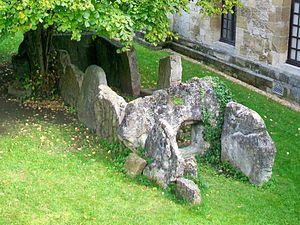
La galerie couverte découverte en 1885 sur le domaine du château de Dampont à Us (95), et transférée dans le jardin du musée Tavet-Delacour de Pontoise en 1886.
Pontoise est une commune française située en région Île-de-France, sur la rive droite de l'Oise, à environ vingt-cinq kilomètres au nord-ouest de Paris.
Us, autrefois écrit « Ws », est une commune du Vexin français bordant la Viosne au cœur du parc naturel régional du Vexin français située dans le département du Val-d'Oise en région Île-de-France.
L'allée couverte de Dampont était située sur le territoire de la commune de Us dans le département du Val-d'Oise. Elle a été déplacée au musée Tavet-Delacour à Pontoise.